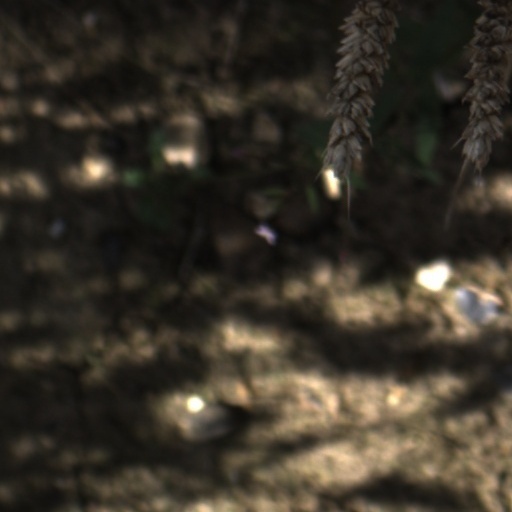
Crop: wheat